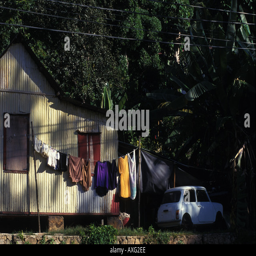
washing hanging up outside a colonial house near to the rainforest